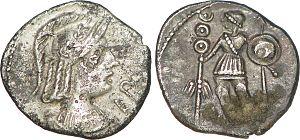
Les Arvernes, Arverni en latin, Ἀρουέρνοι en grec ancien, sont l'un des principaux peuples de la Gaule indépendante, du VIIᵉ siècle av. J.-C. à la conquête romaine. Au cours de l'époque impériale, ils constituent les habitants d'une cité gallo-romaine portant leur nom et rattachée à la province de Gaule Aquitaine. Ils occupent dans l'Antiquité un territoire correspondant à la région de l'Auvergne qui lui doit d'ailleurs son nom. Les Arvernes les plus connus de l'Histoire sont les rois Luernos, Bituitos, son fils, et Vercingétorix, fils de Celtillos, qui fut l'un des adversaires de Jules César lors de la Guerre des Gaules.
Les Arvernes est un groupe français de hauts fonctionnaires, d'enseignants, d’essayistes et d’entrepreneurs créé en 2012, qui intervient régulièrement dans le débat public à travers des tribunes publiées dans la presse.